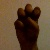
The image shows a hand gesture representing the letter 'E' in Indian Sign Language.